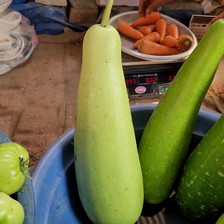
Label: others